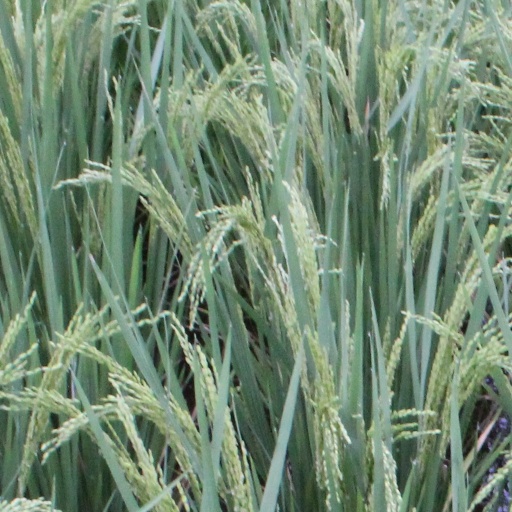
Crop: rice